Béarnese dialect

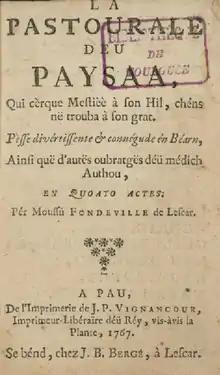
18th century edition of Fondeville's play

The word Béarnese comes from the endonym or . The term derives directly from the people of , or , who gave their name to Béarn. The city of the "Venarni", Beneharnum, was included in Novempopulania at the beginning of the 5th century. The origin of the name of the Béarnese has several hypotheses, one of which evokes a relationship with the Basque word which means "below". Although used from the middle of the 13th century in the administration of the principality, the use of Béarnese did not benefit from a "mystique" of the language, as in the kingdom of France. The linguistic conscience is not affirmed, the language never being named in the writings. The term "Béarnese" appears for the first time in the French language, but it is not used in the French language. The term Béarnese appears for the first time in the writings in a document of March 1, 1533, the States of Béarn refuse to examine texts written in French, and require their translation into Béarnes. In 1556, Jeanne d'Albret also gave reason to the States which claimed the exclusive use of bearnes for any pleading and writing of justice. Arnaud de Salette is considered to be the first writer to claim a writing in in his translation of the Genevan Psalter, composed between 1568 and 1571 and published in 1583 in Orthez.